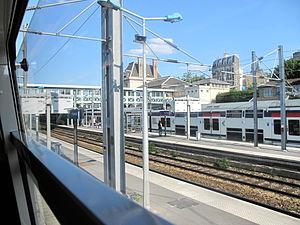
Gare de Pantin vers Meaux
La gare de Pantin est une gare ferroviaire française de la ligne de Paris-Est à Mulhouse-Ville, située sur le territoire de la commune de Pantin, dans le département de la Seine-Saint-Denis, en région Île-de-France.